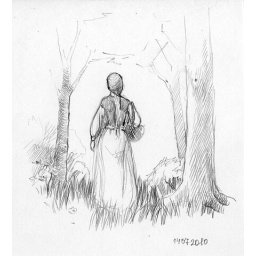
girl in a forest